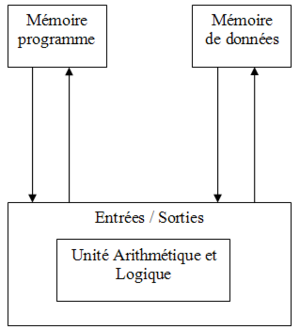
Architecture Harvard, création personelle
L’architecture de type Harvard est une conception des processeurs qui sépare physiquement la mémoire de données et la mémoire programme. L’accès à chacune des deux mémoires s’effectue via deux bus distincts.